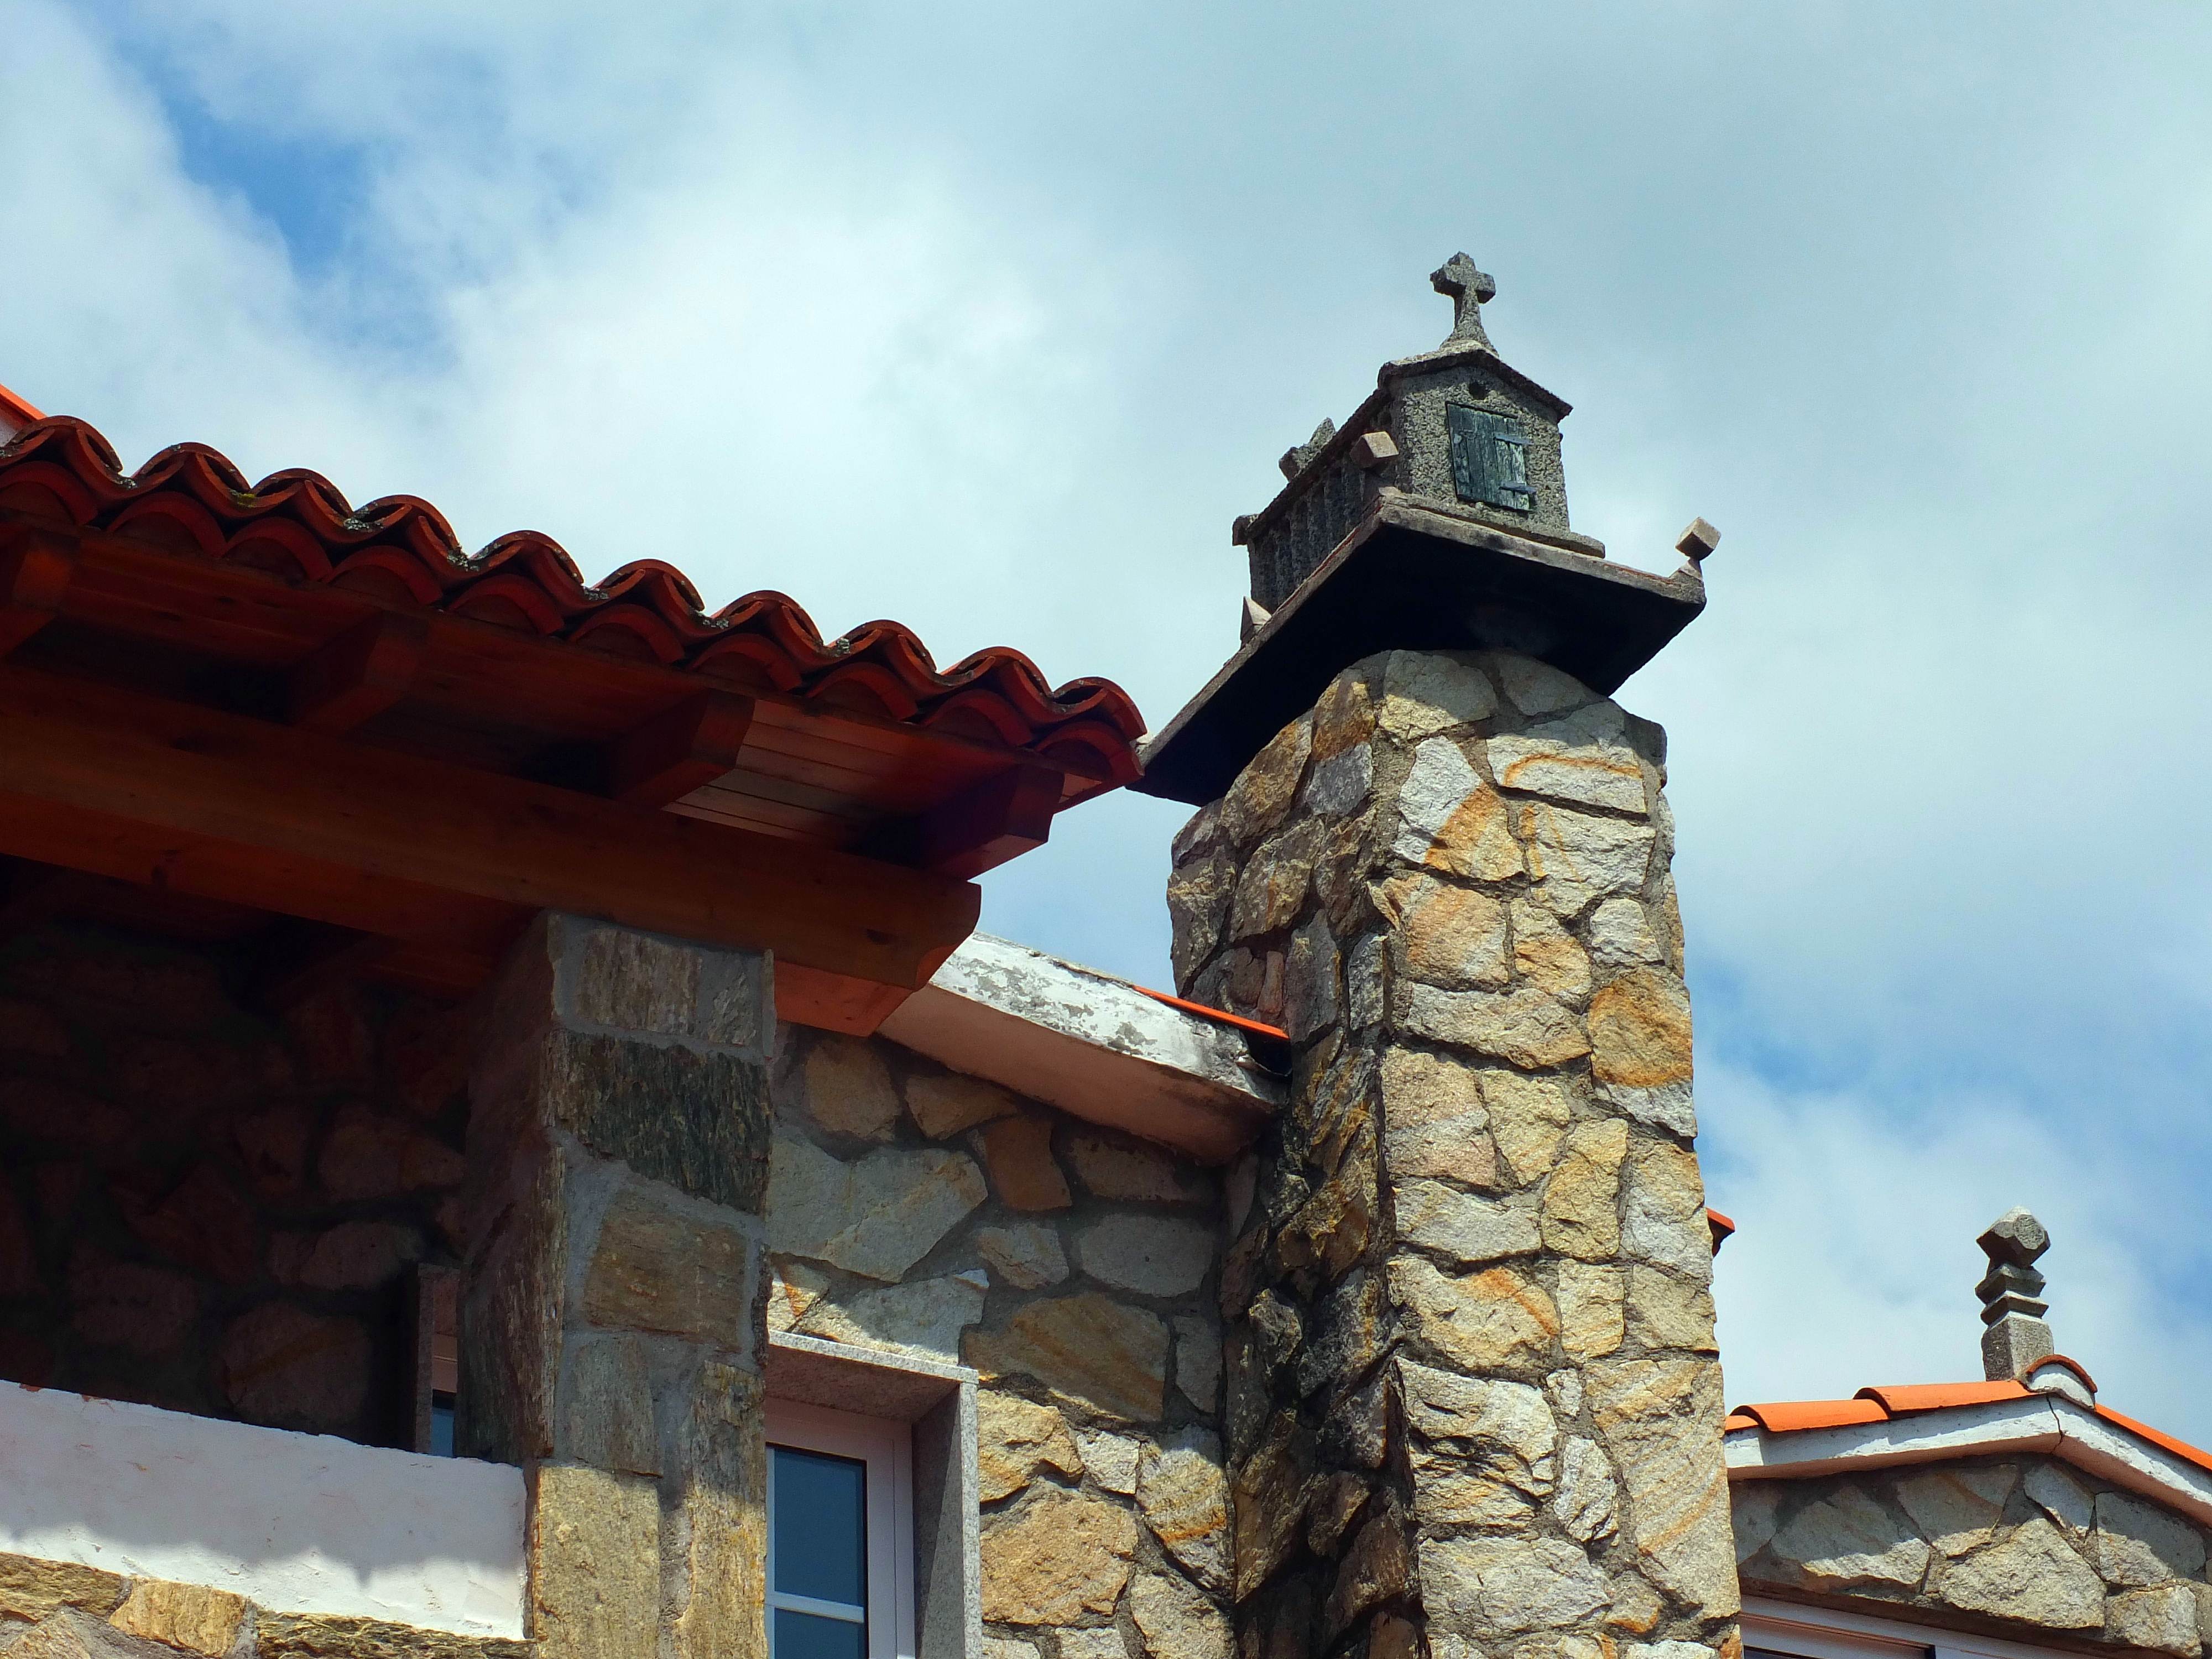
landscape, tower, spain, temple, espaa, galicia, pontevedra, paisajes, ggl1, gaby1, pontevedragaliciaespaa, fujifilmxs1, pedre, cerdedo